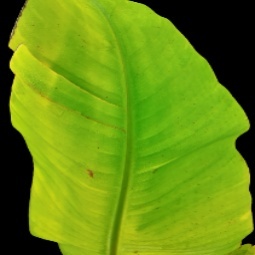
Label: Zinc